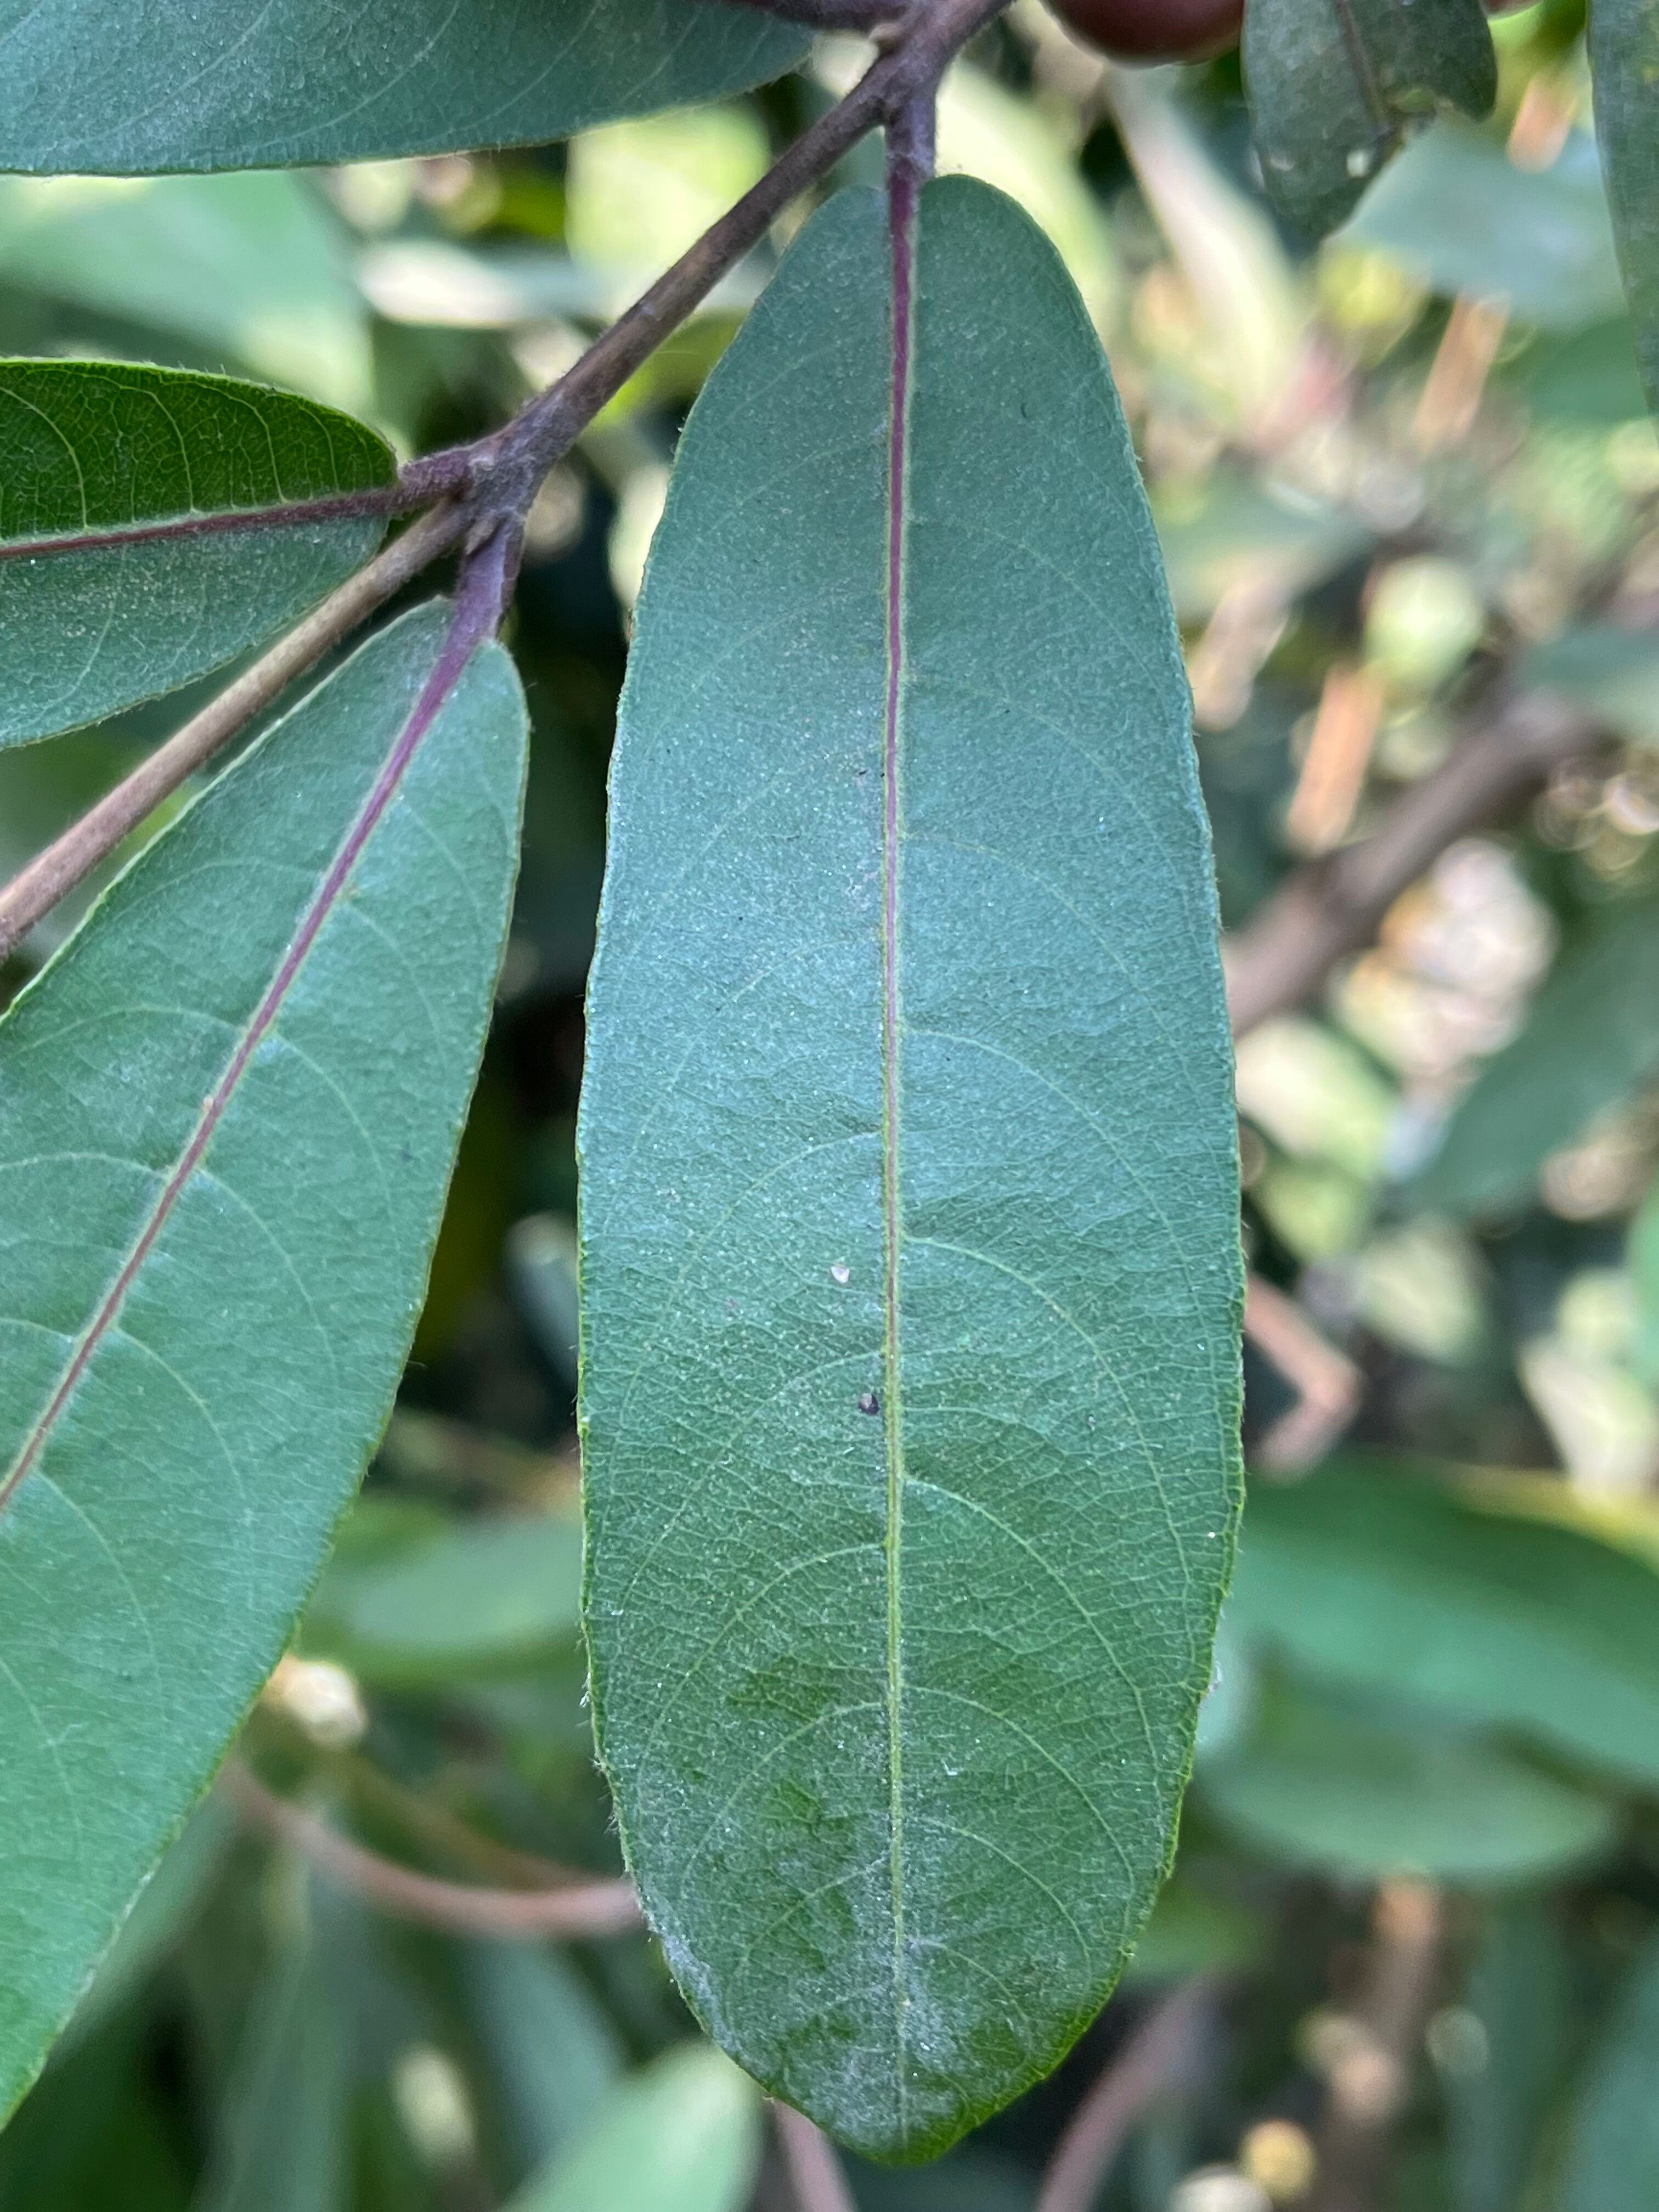
Plant species: terminalia-arjuna